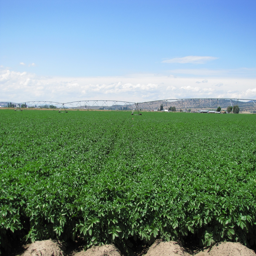
a happily growing chipping potato field near a city , or campus .